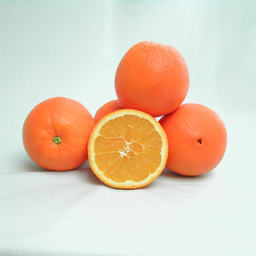
Label: Orange